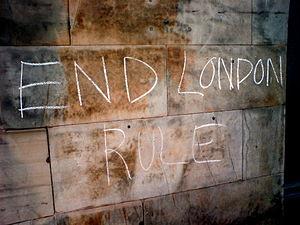
L'indépendantisme écossais est une idéologie politique soutenant la sécession par l'Écosse du Royaume-Uni afin qu'elle devienne un État souverain.